Nora Kelly (journalist)

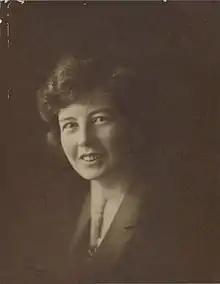
Portrait of Kelly by May Moore, 1927

Nora Kelly was a New Zealand-born Australian journalist, poet and playwright, who wrote as Nora McAuliffe. She also wrote as John Egan and Flossy Fluffytop. She wrote the "Women's Letter" in "The Bulletin" for fifteen years.